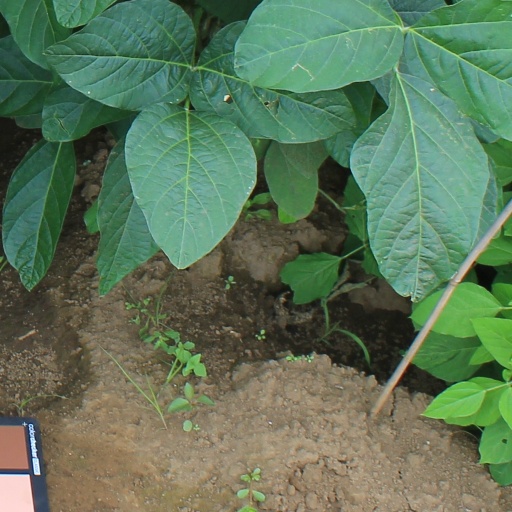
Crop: soybean